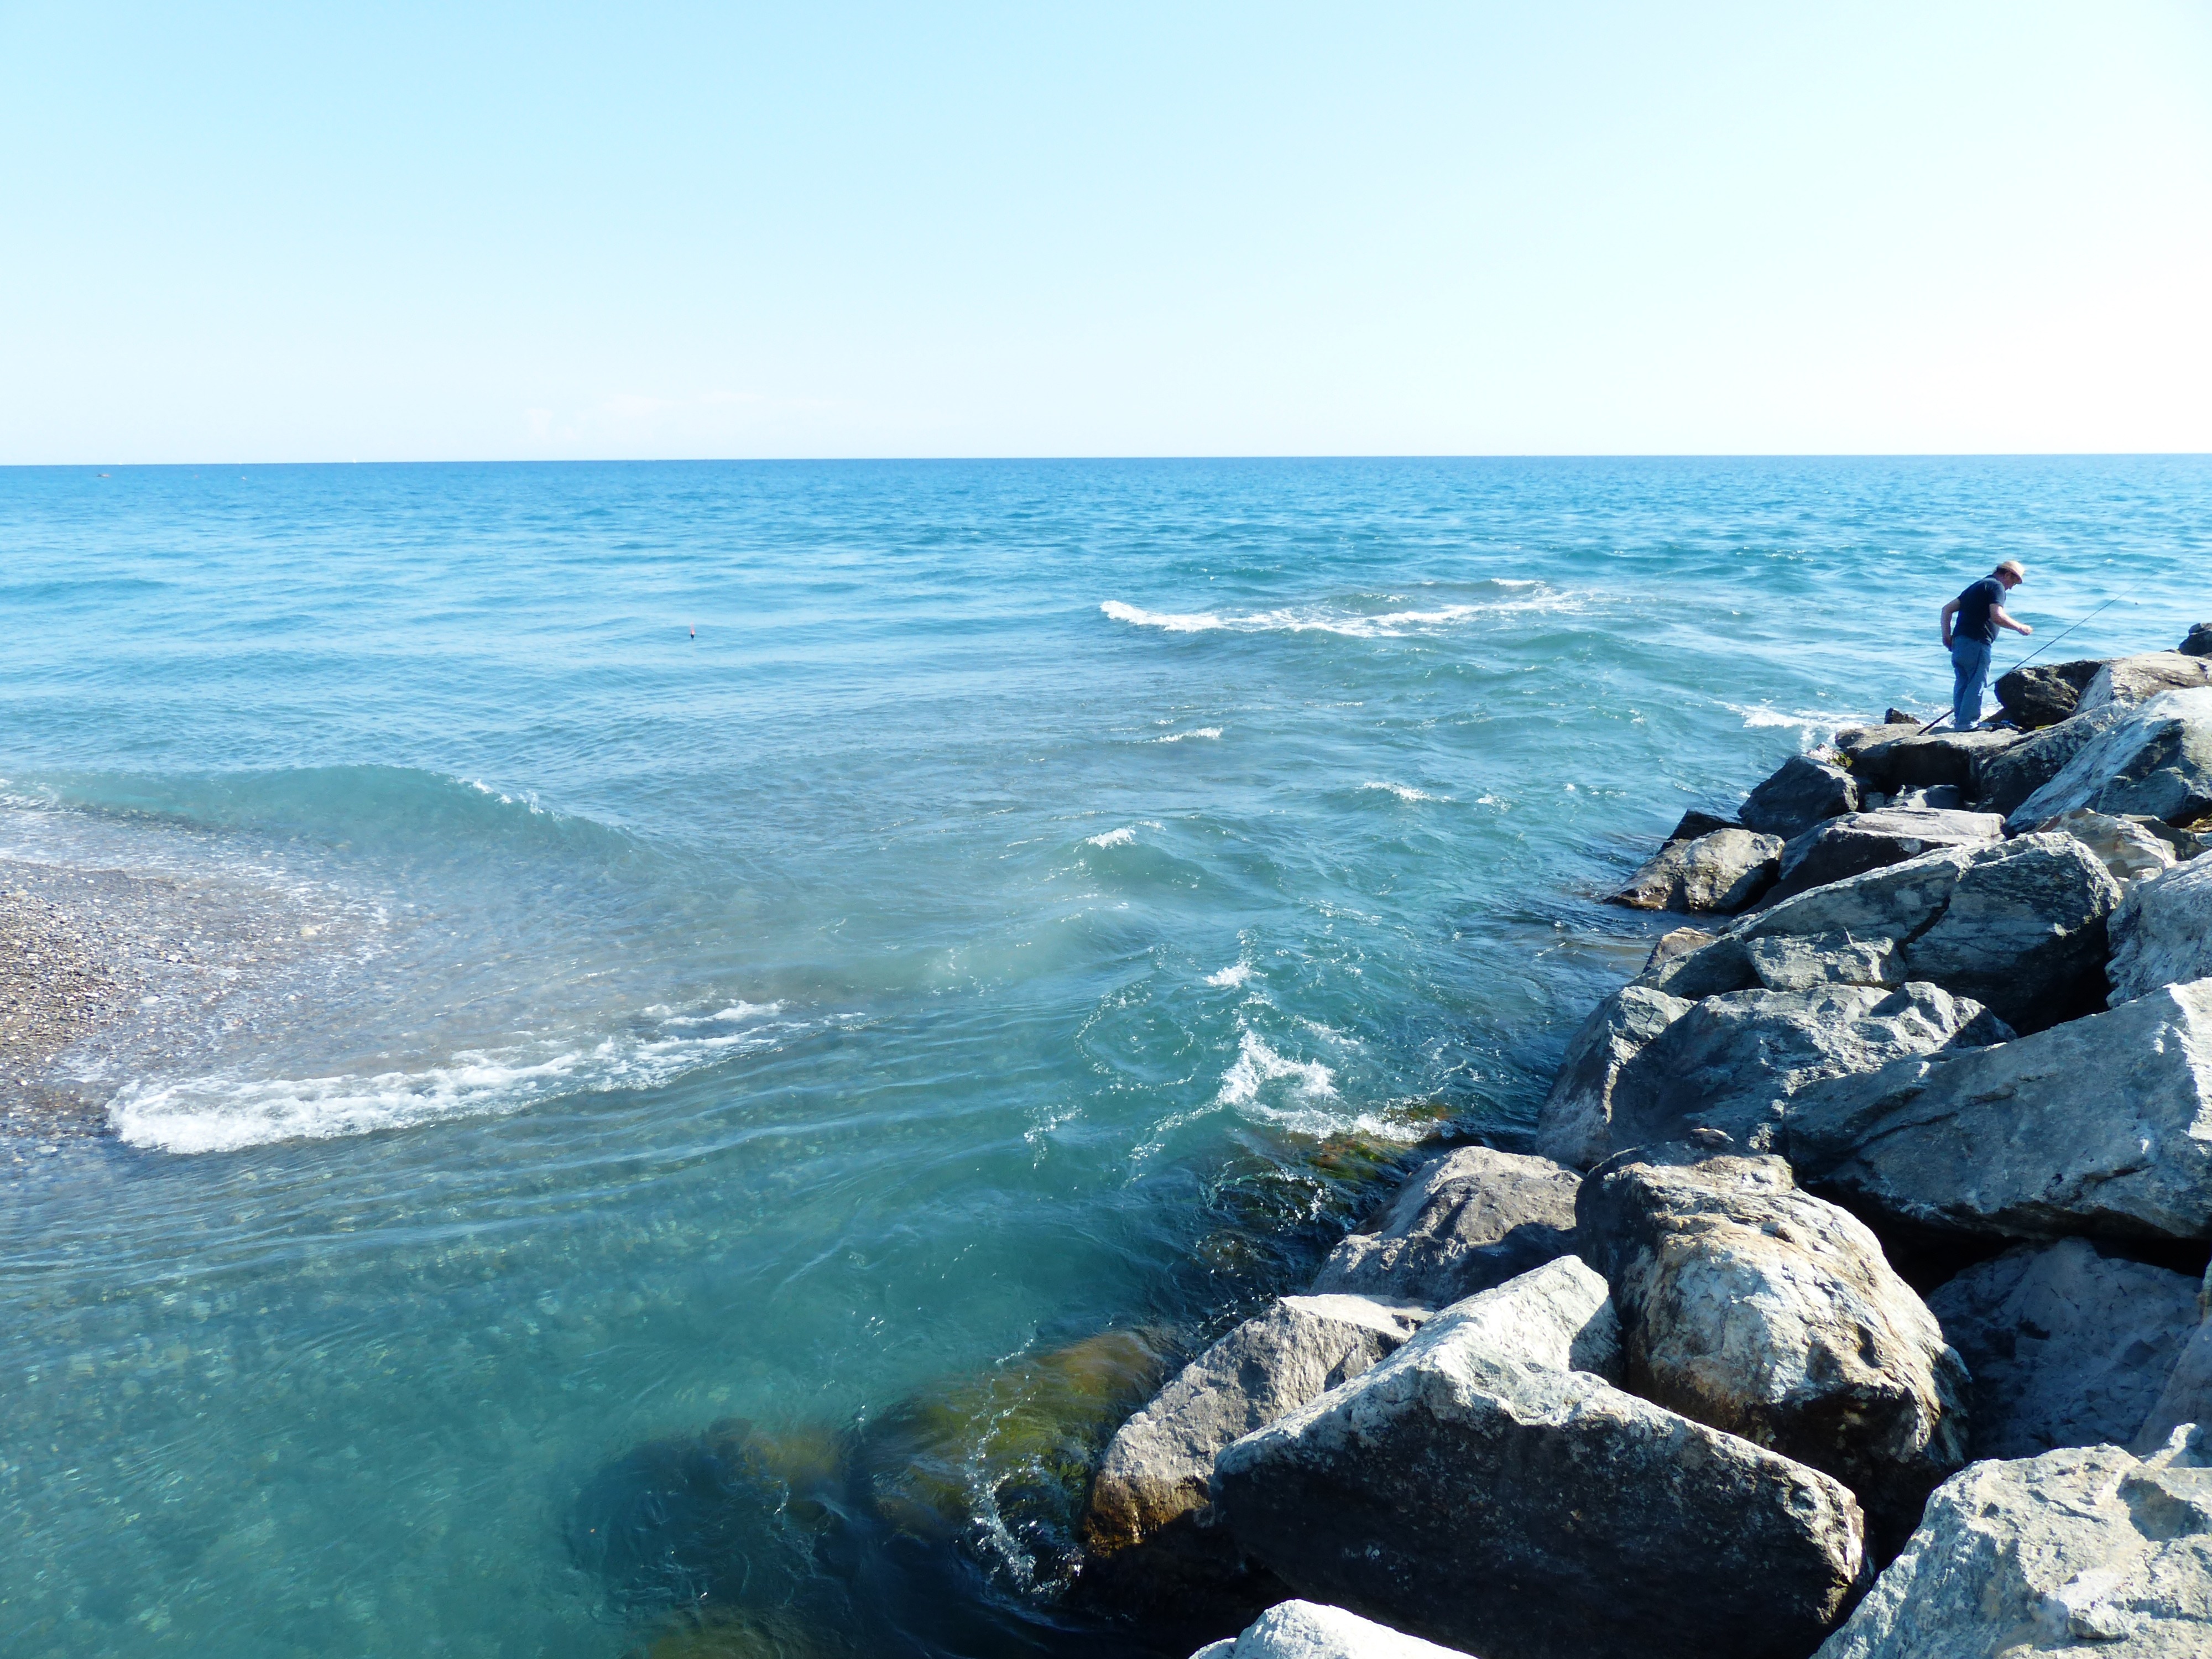
beach, sea, coast, water, rock, ocean, horizon, shore, wave, river, vacation, cliff, cove, flow, mediterranean, bay, terrain, material, body of water, cape, angler, islet, liguria, ventimiglia, wind wave, ligurian coast, roia